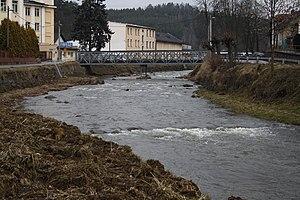
L'Oslava est une rivière de la Tchéquie longue de 99 km et un affluent de la Jihlava, donc sous-affluent du Danube par la Svratka, la Thaya et la Morava.